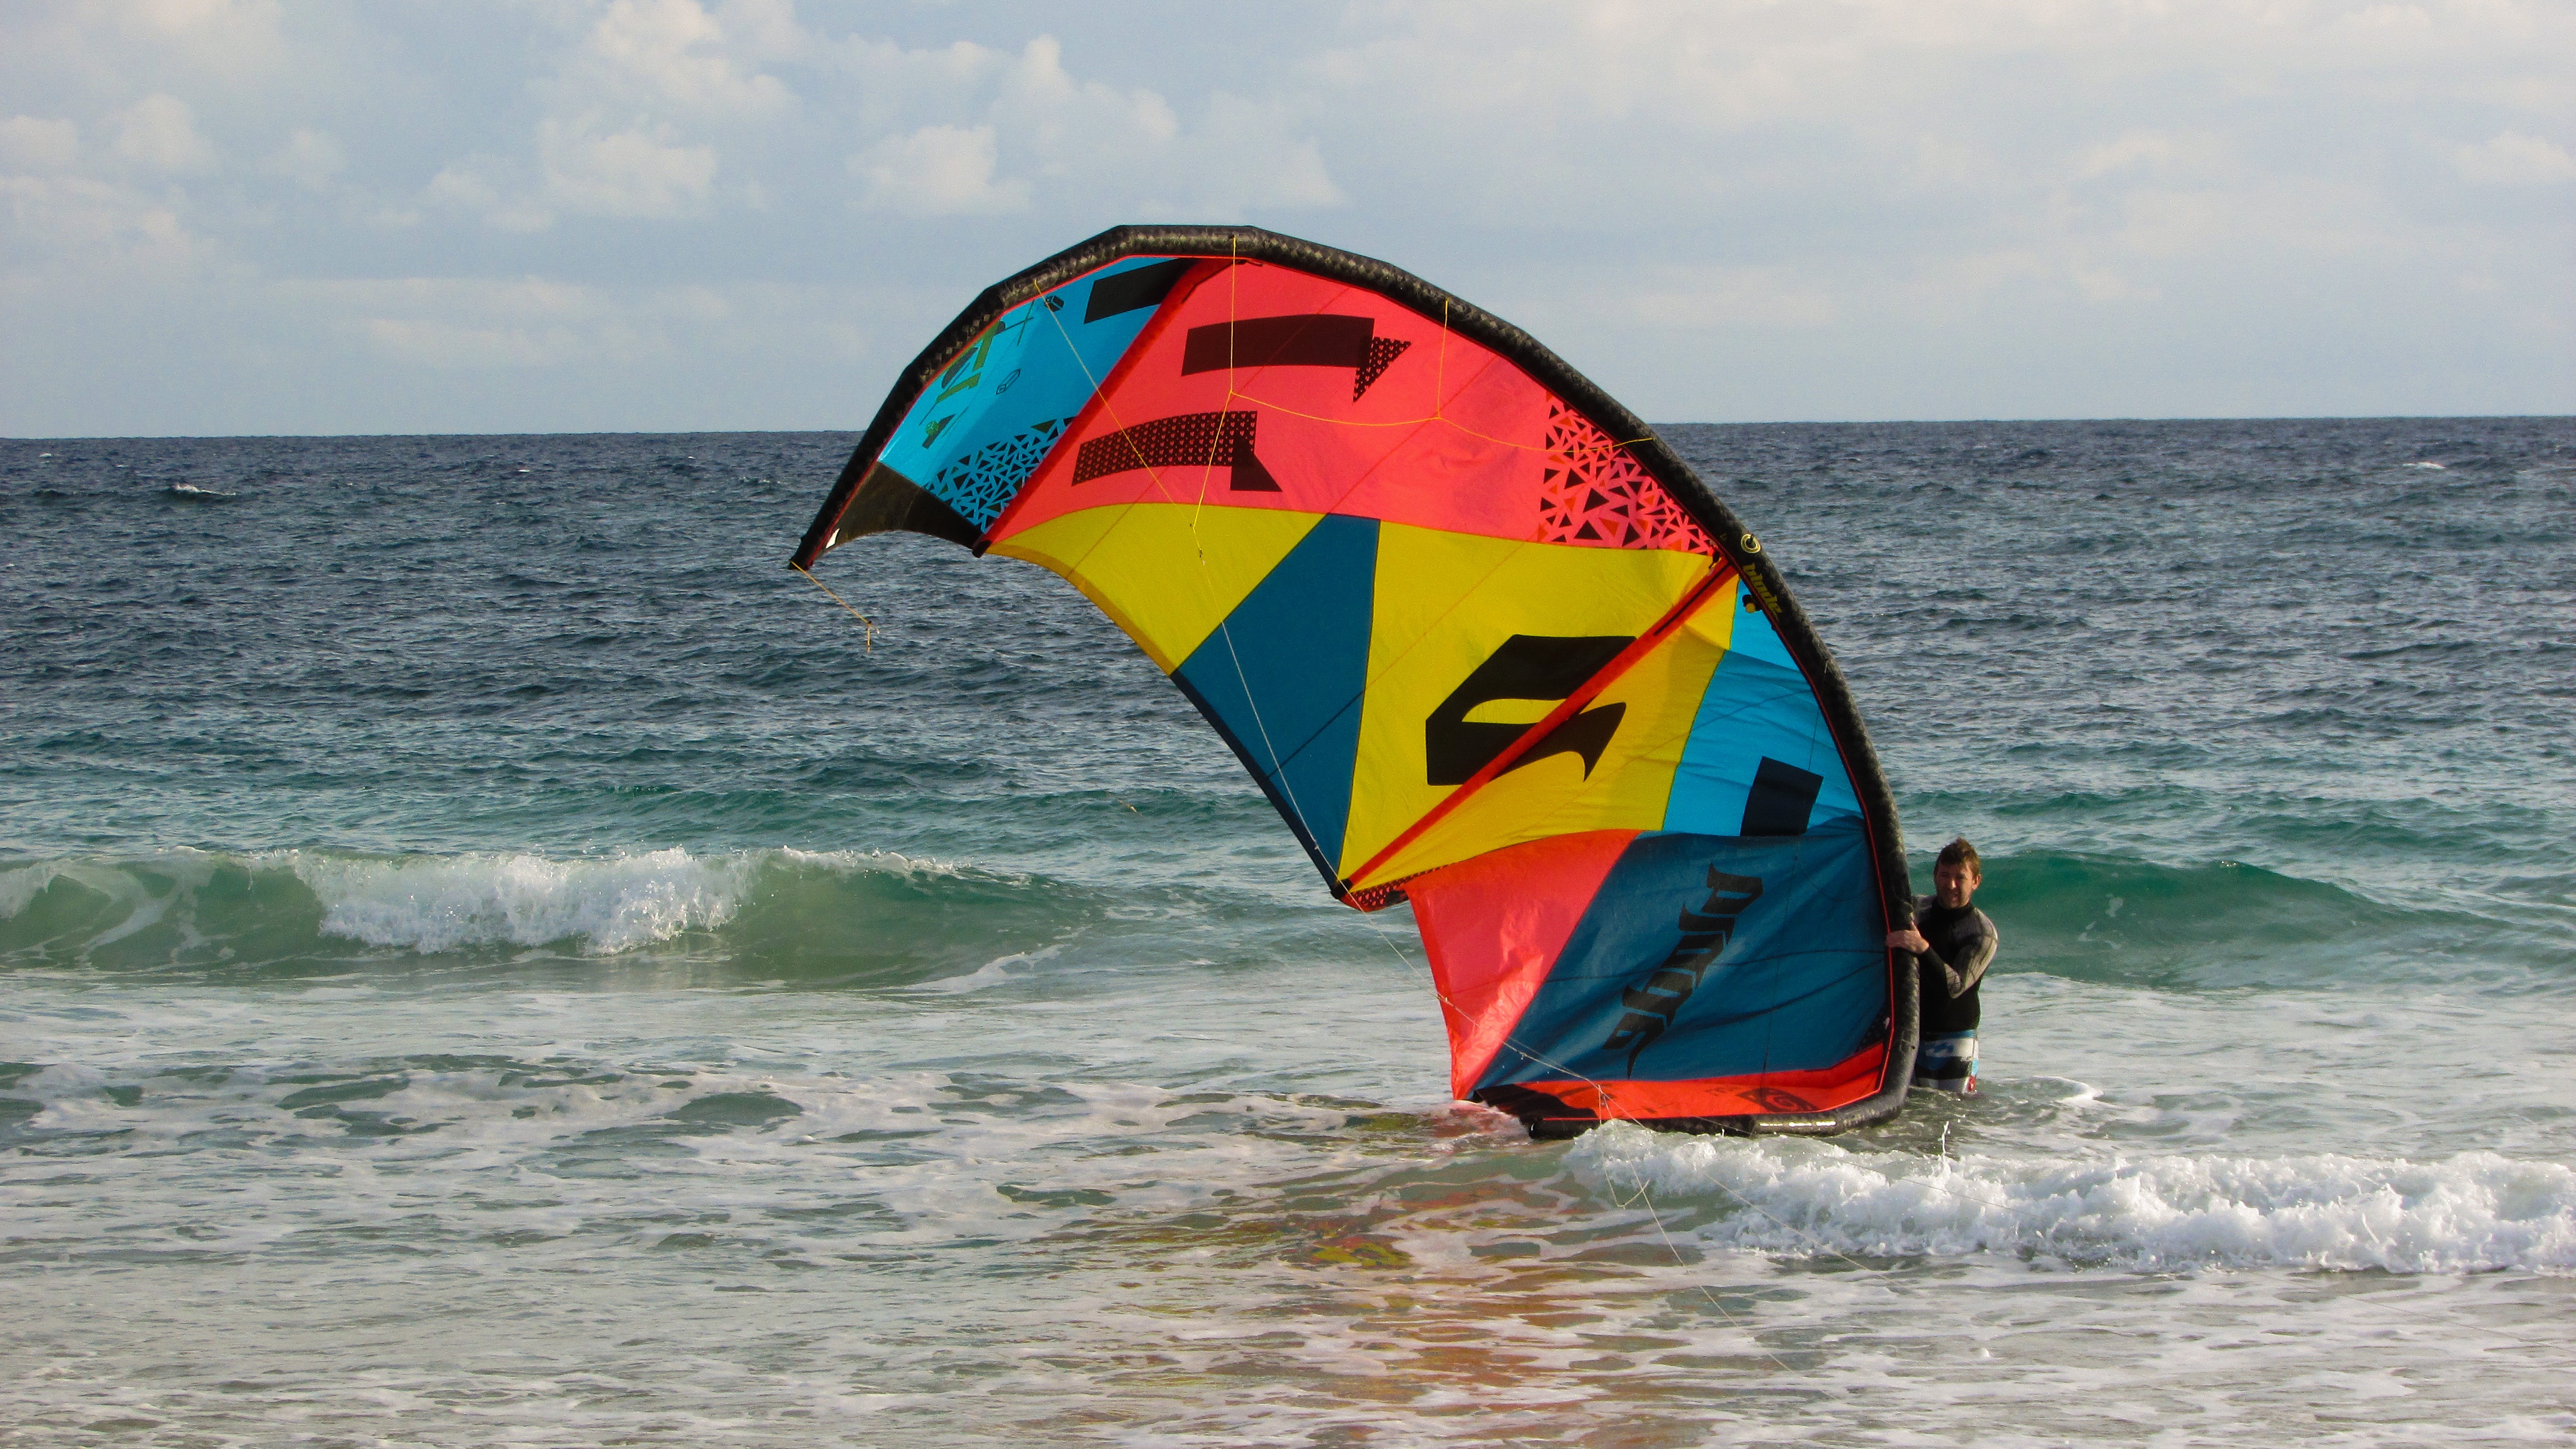
beach, sea, coast, ocean, sport, boat, wave, wind, surfing, vehicle, kite, sailing, extreme, extreme sport, toy, activity, sports, boating, windsurfing, sail, kitesurfer, water sport, kite surfing, windsports, wind wave, boardsport, surfing equipment and supplies, kite sports, surface water sports, man with kyte